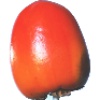
Label: Kaki 1